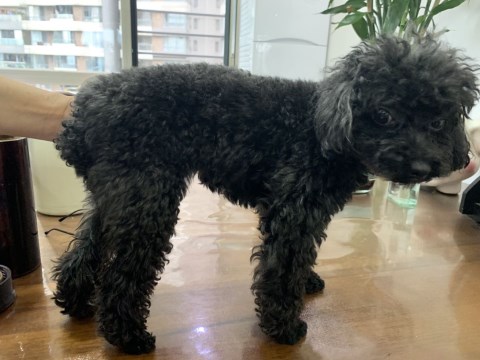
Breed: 7449-n000128-teddy